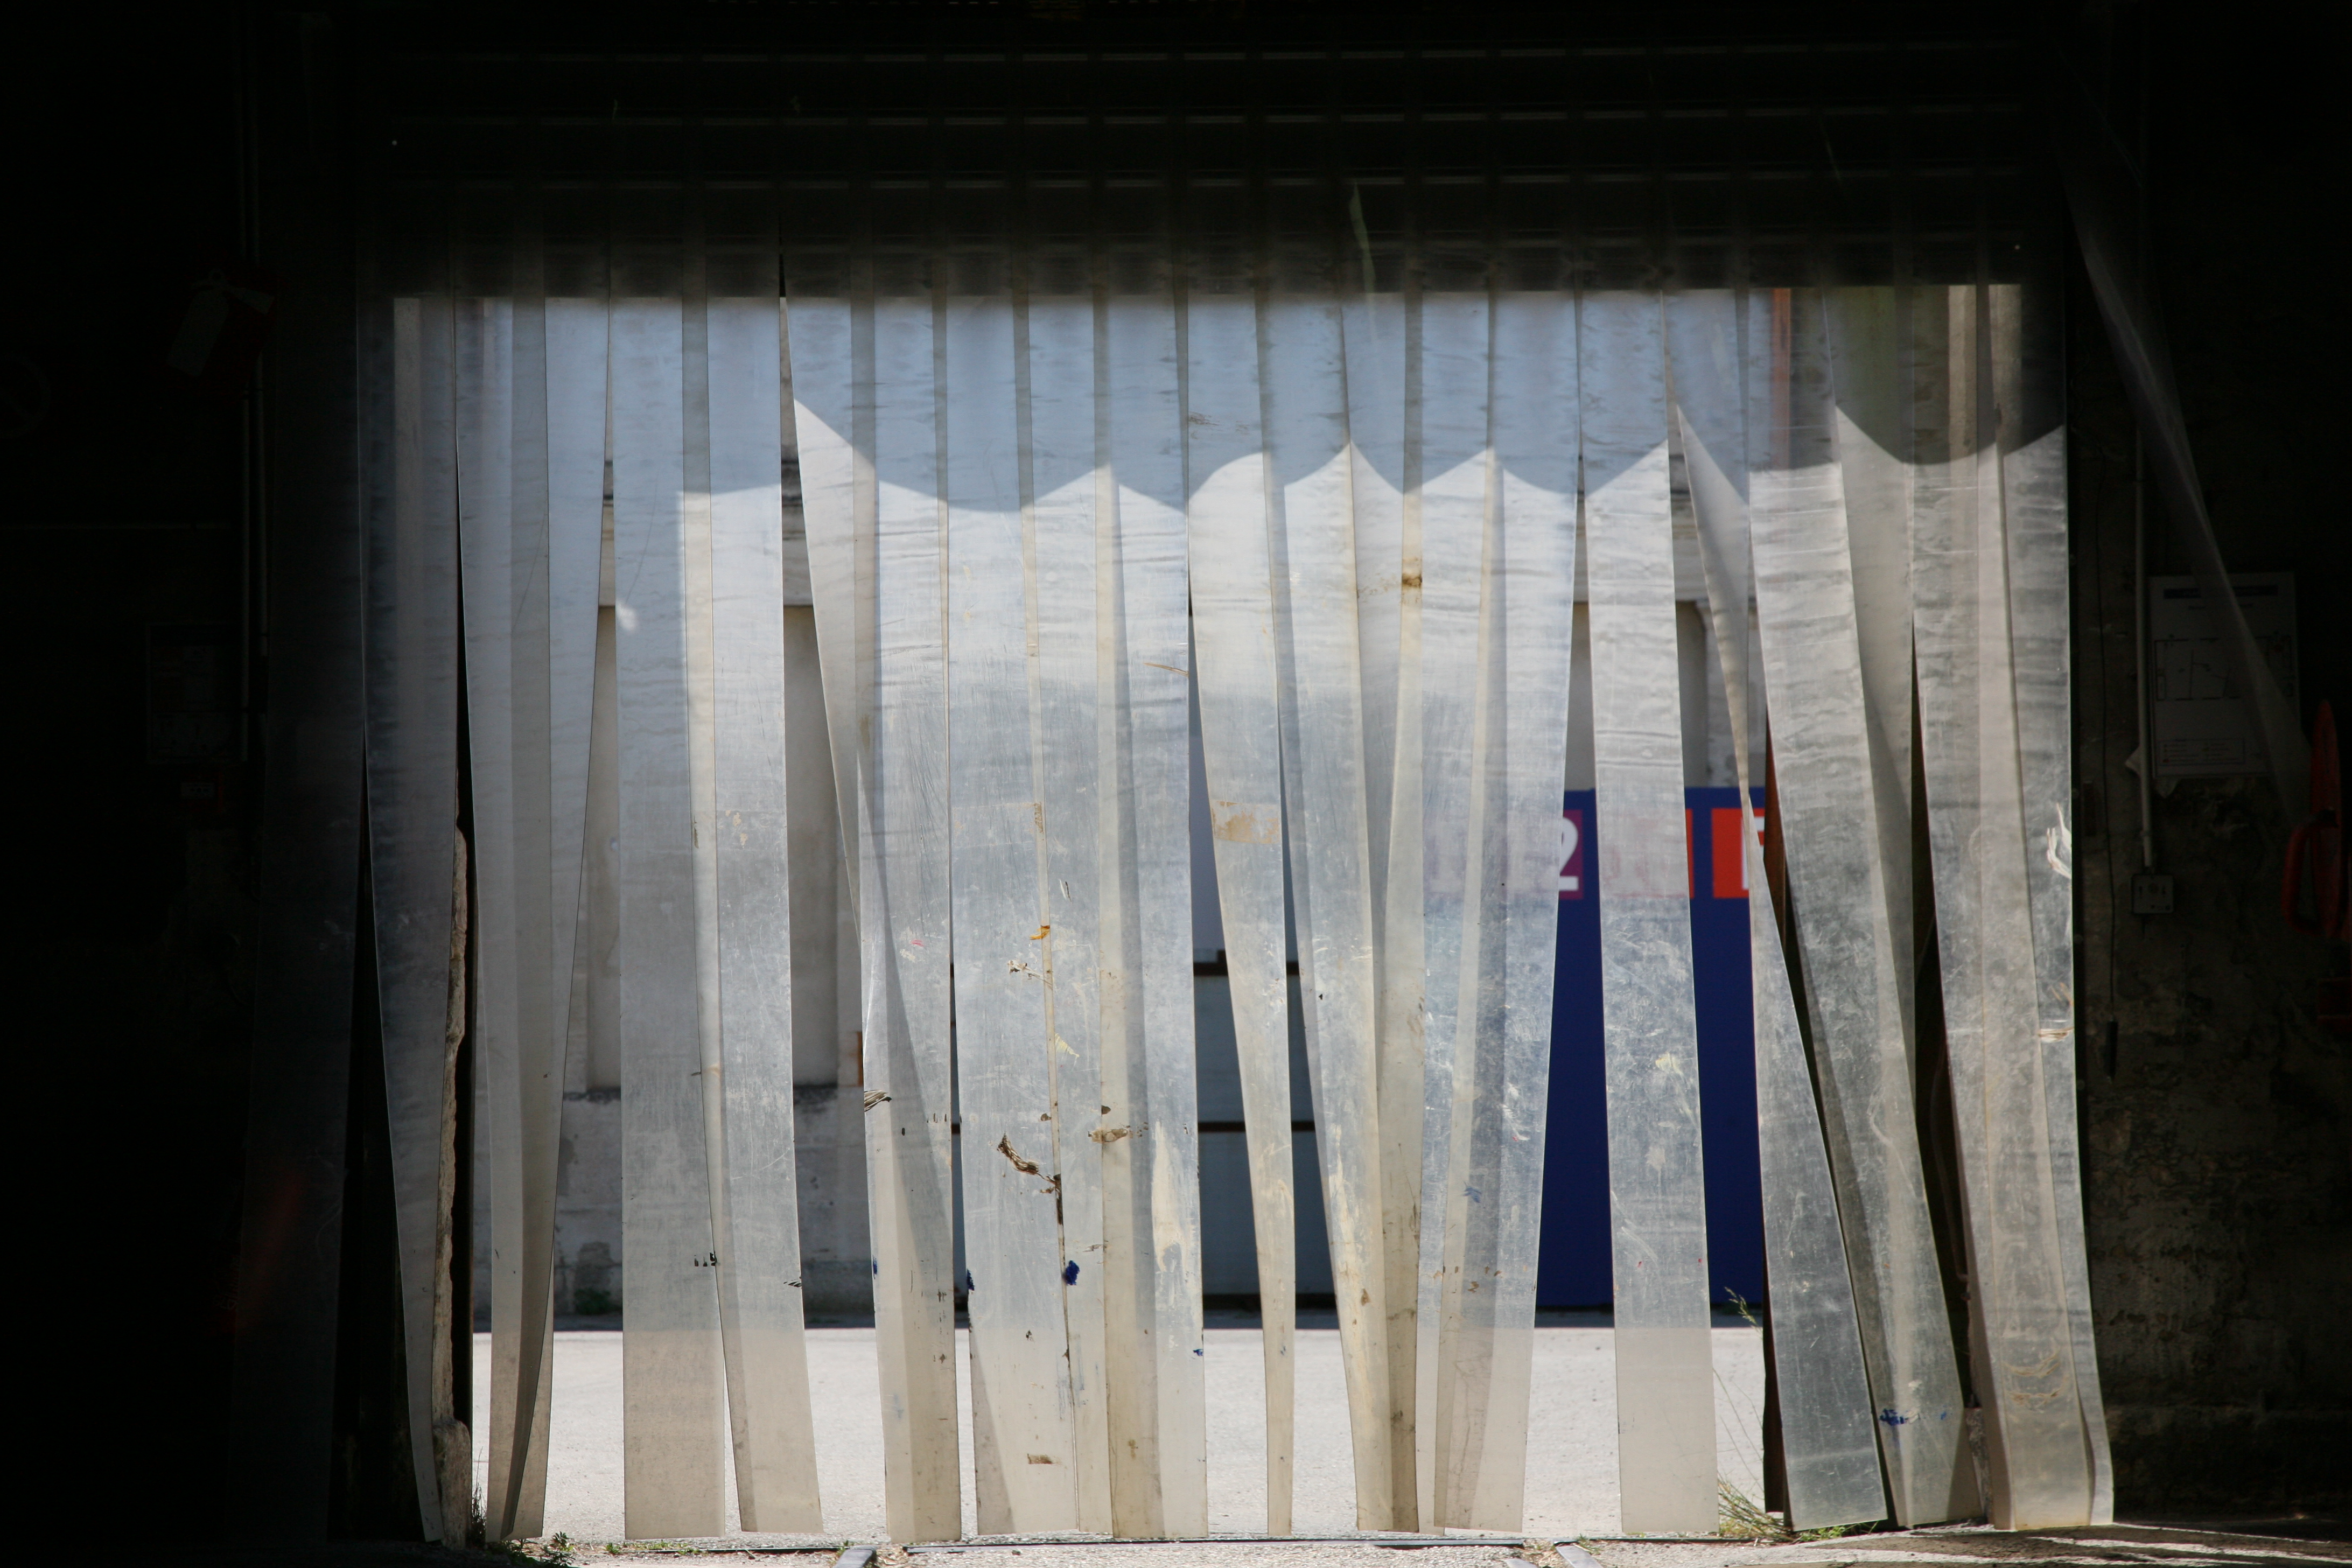
wood, white, window, wall, photo, france, column, curtain, blue, interior design, 2008, design, provence, arles, bouchesdurhone, window covering, window treatment